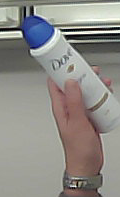
Product: dove_spray